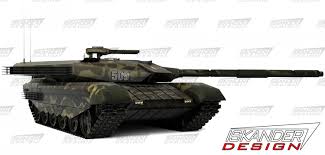
Label: T-14